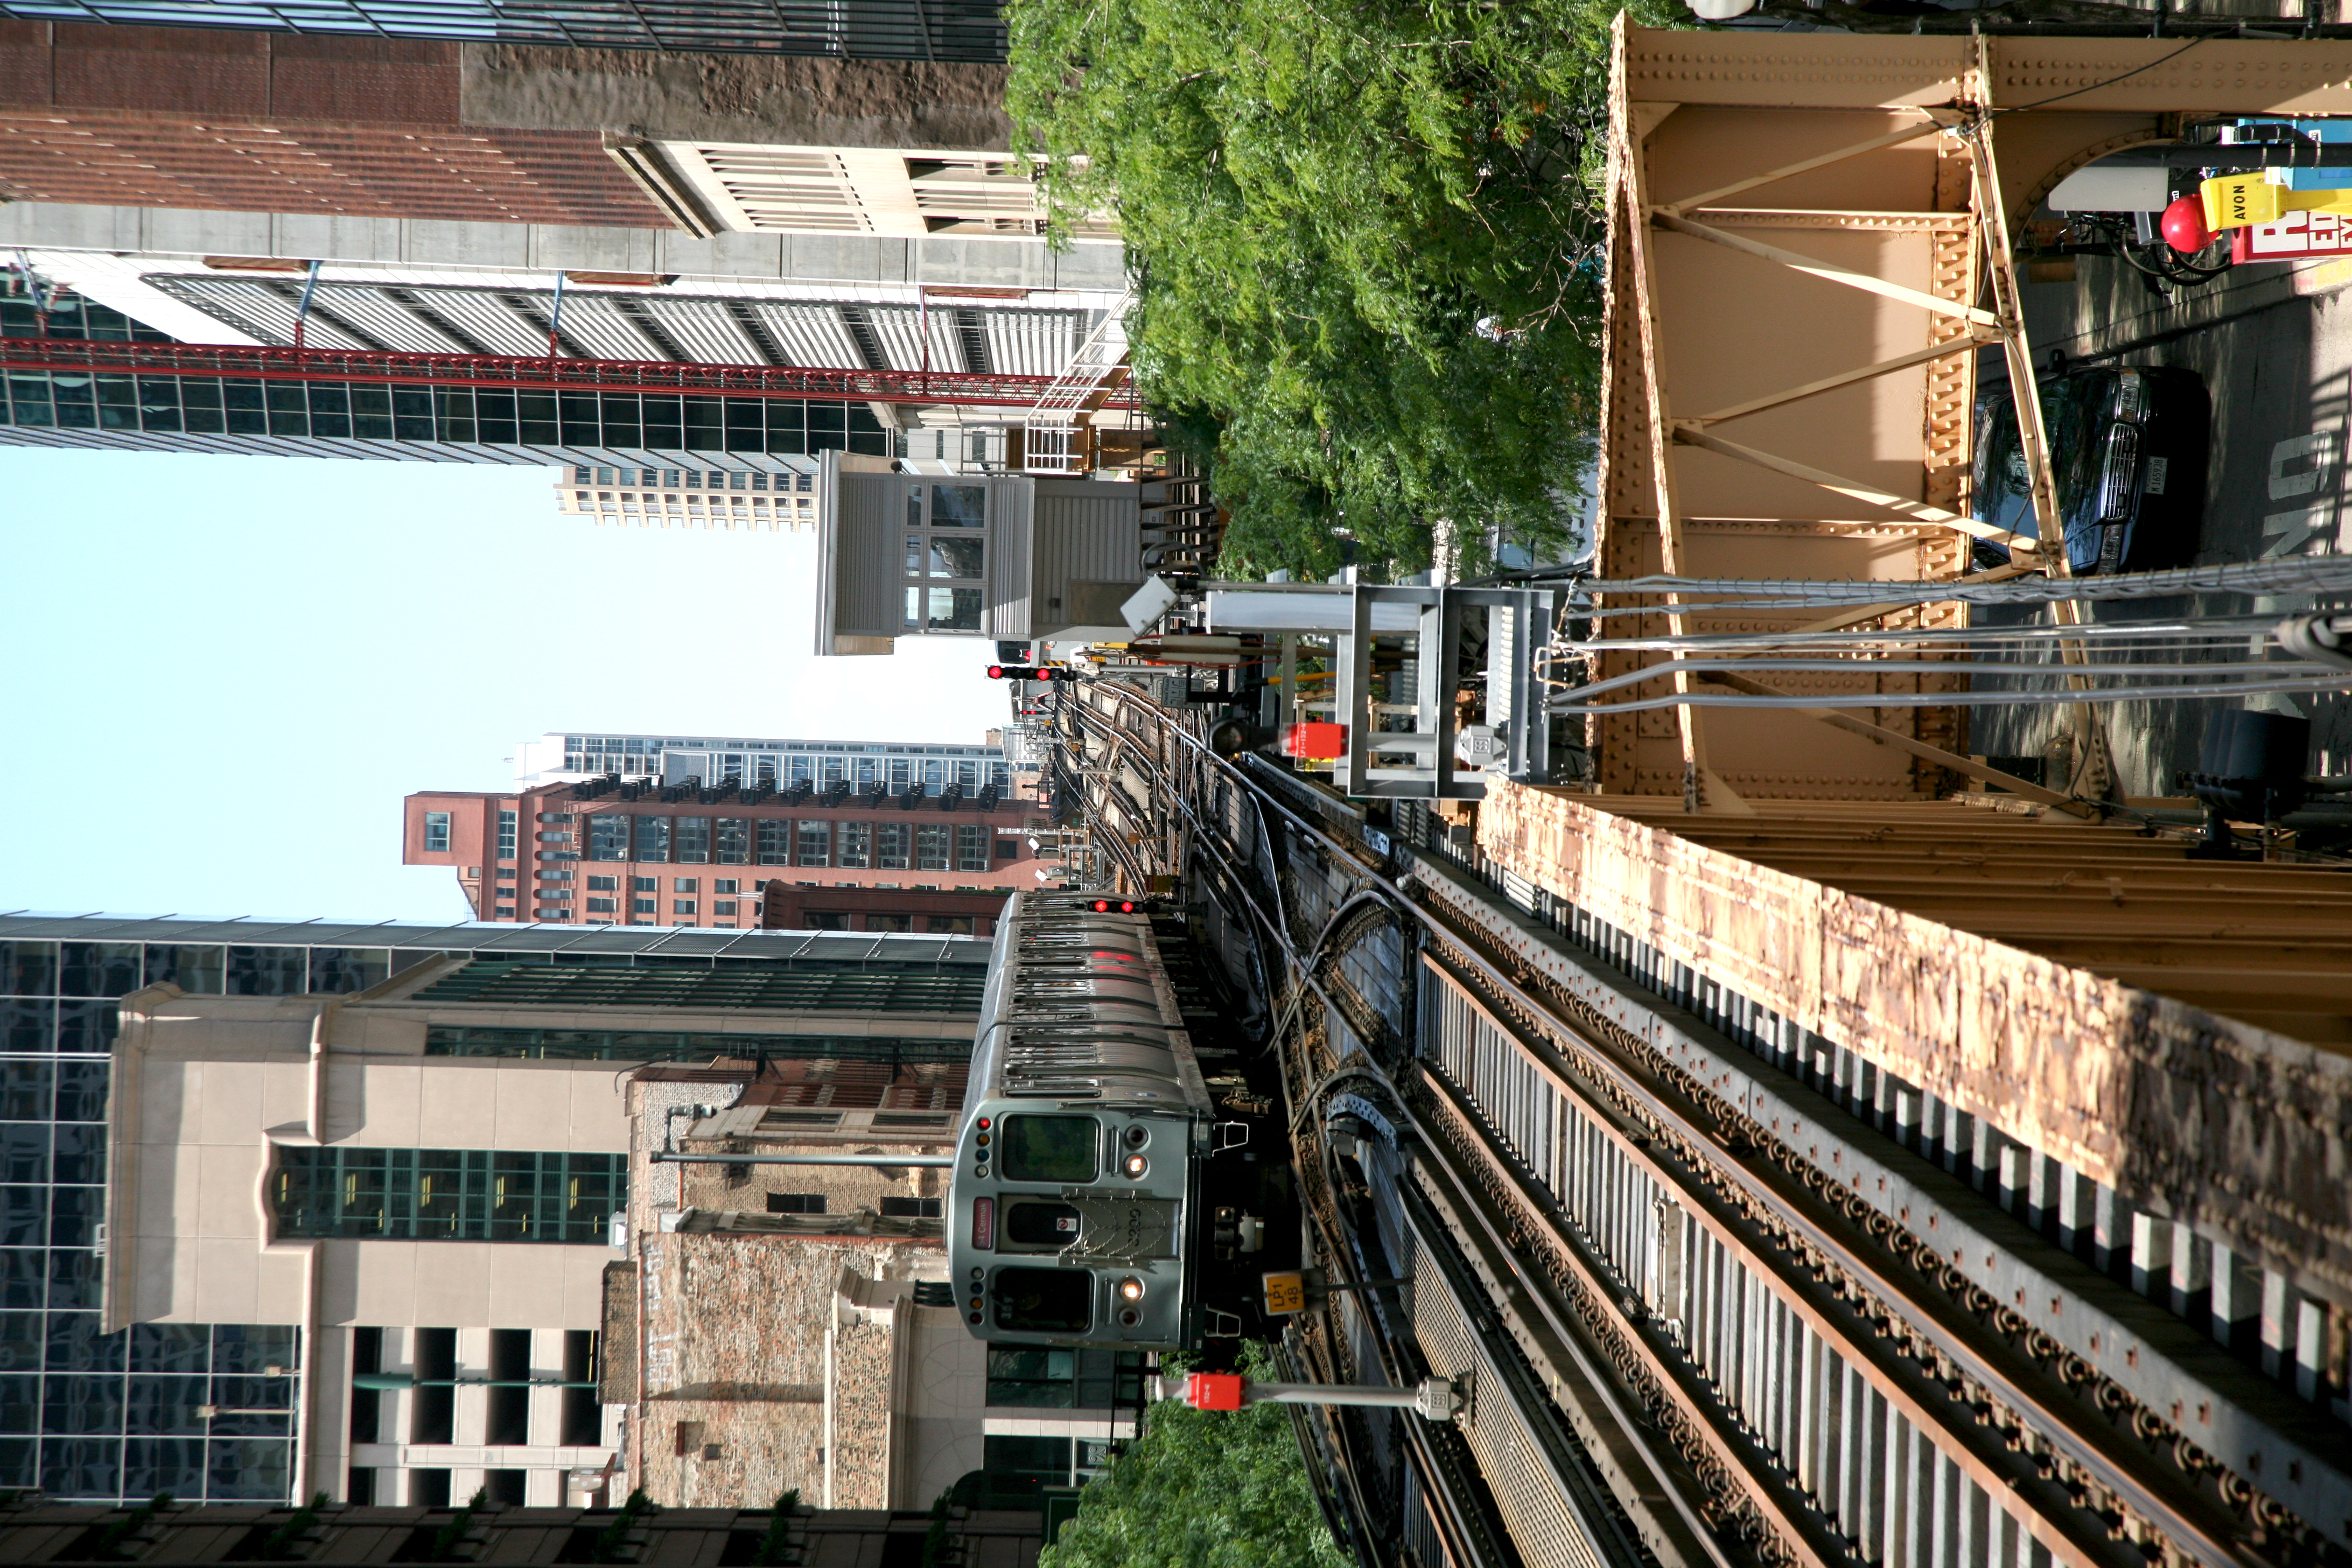
track, city, train, cityscape, downtown, metro, transport, vehicle, platform, chicago, public transport, loop, cta, lsystem, rail transport, metroa rien, urban area, residential area, rolling stock, metropolitan area